Cephalopod dermal structures

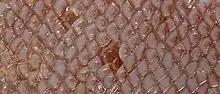
Closeup of the overlapping dermal scales of the same specimen

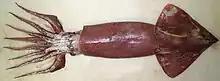
"Pholidoteuthis massyae" (41.1 cm ML)

The overlapping "scales" of "Lepidoteuthis grimaldii" are actually dermal cushions with a vacuolate internal structure that are continuous with a similarly vacuolate underlying layer of mantle tissue. Ammonium ions (NH) are present in the mantle of this species at a measured concentration of 172 mM. Structurally very similar (though non-overlapping) dermal cushions are found in "Pholidoteuthis adami". It has been proposed that these two species achieve buoyancy by means of the fluid stored in their vacuolate dermal cushions and upper mantle layer. Given their spongy form, these cushions may also play a secondary protective role.